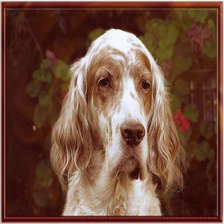
Species: dog
Breed: english setter